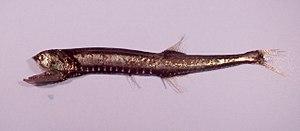
Gonostoma est un genre de poissons téléostéens.